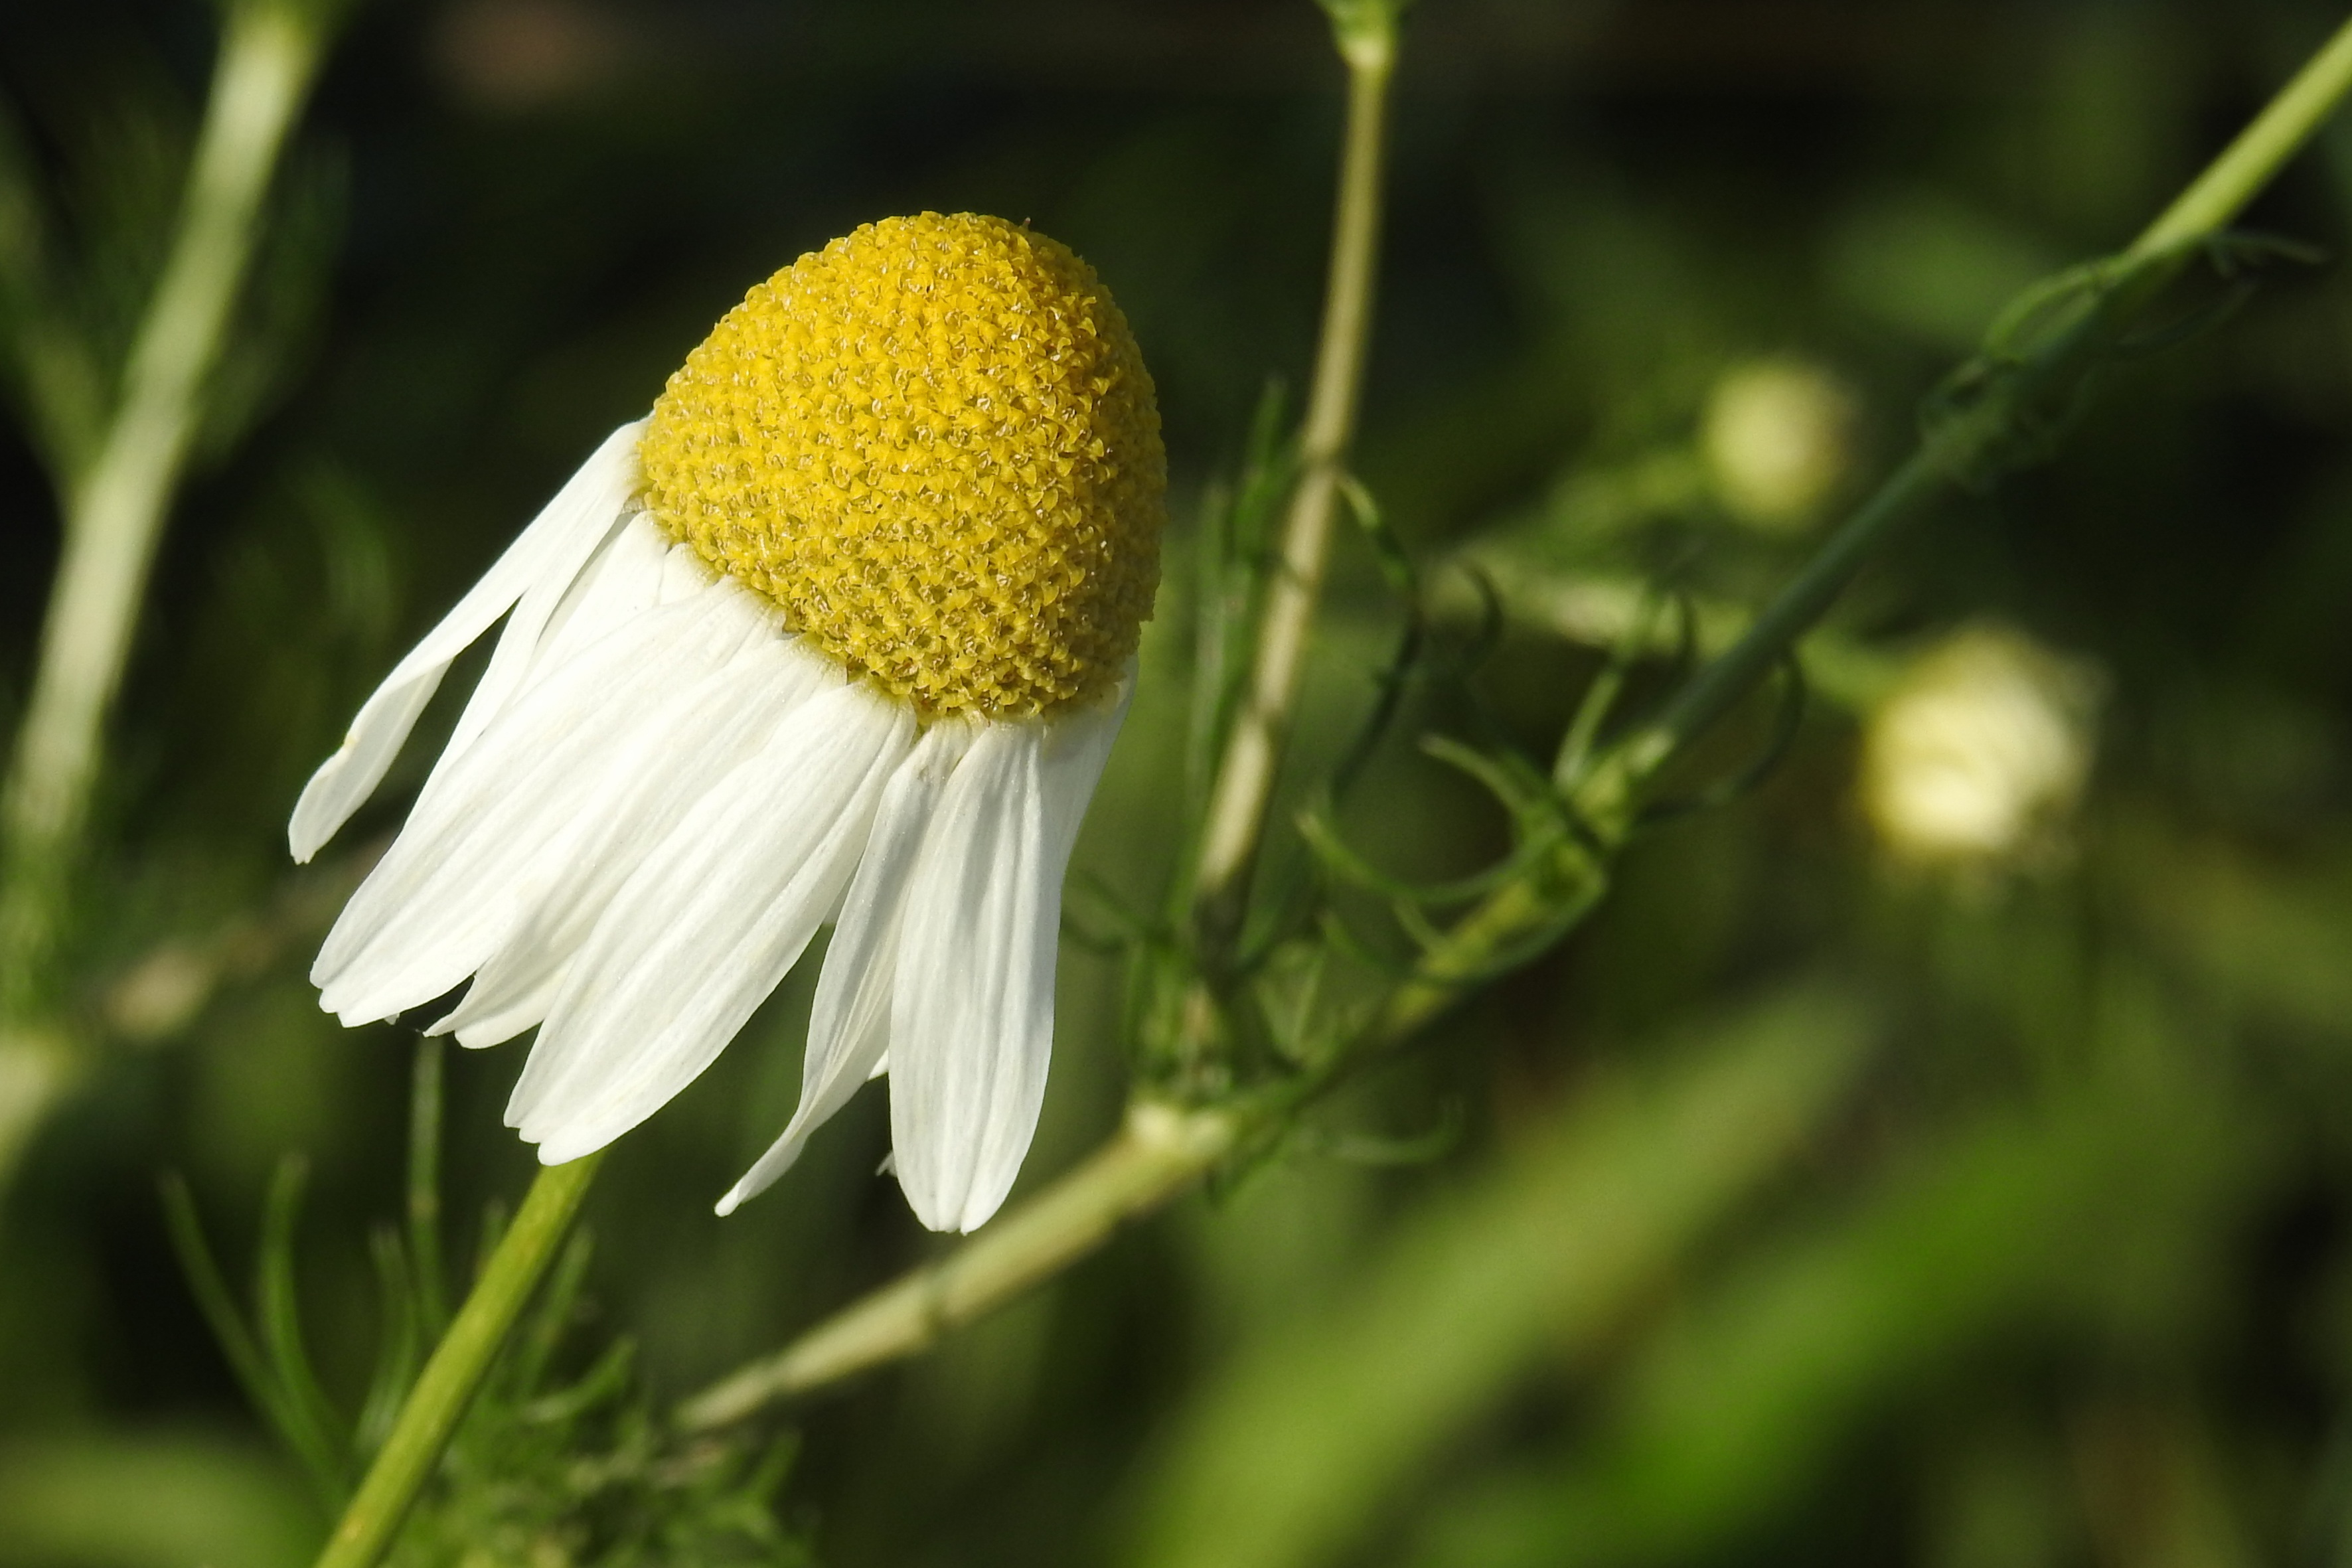
nature, grass, plant, meadow, leaf, flower, petal, daisy, green, botany, yellow, flora, fauna, wildflower, close up, roadside, chamomile, composites, macro photography, flowering plant, daisy family, oxeye daisy, chamomile flower, plant stem, land plant, chamaemelum nobile